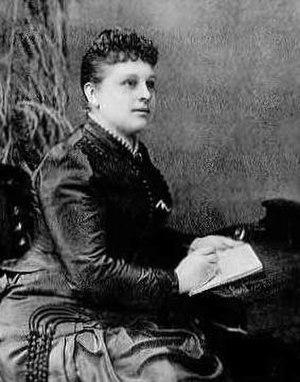
William Thomas Stead, communément appelé W. T. Stead, né le 5 juillet 1849 à Embleton dans le Northumberland et mort le 15 avril 1912 lors du naufrage du Titanic, est un journaliste engagé, écrivain et spiritualiste anglais.